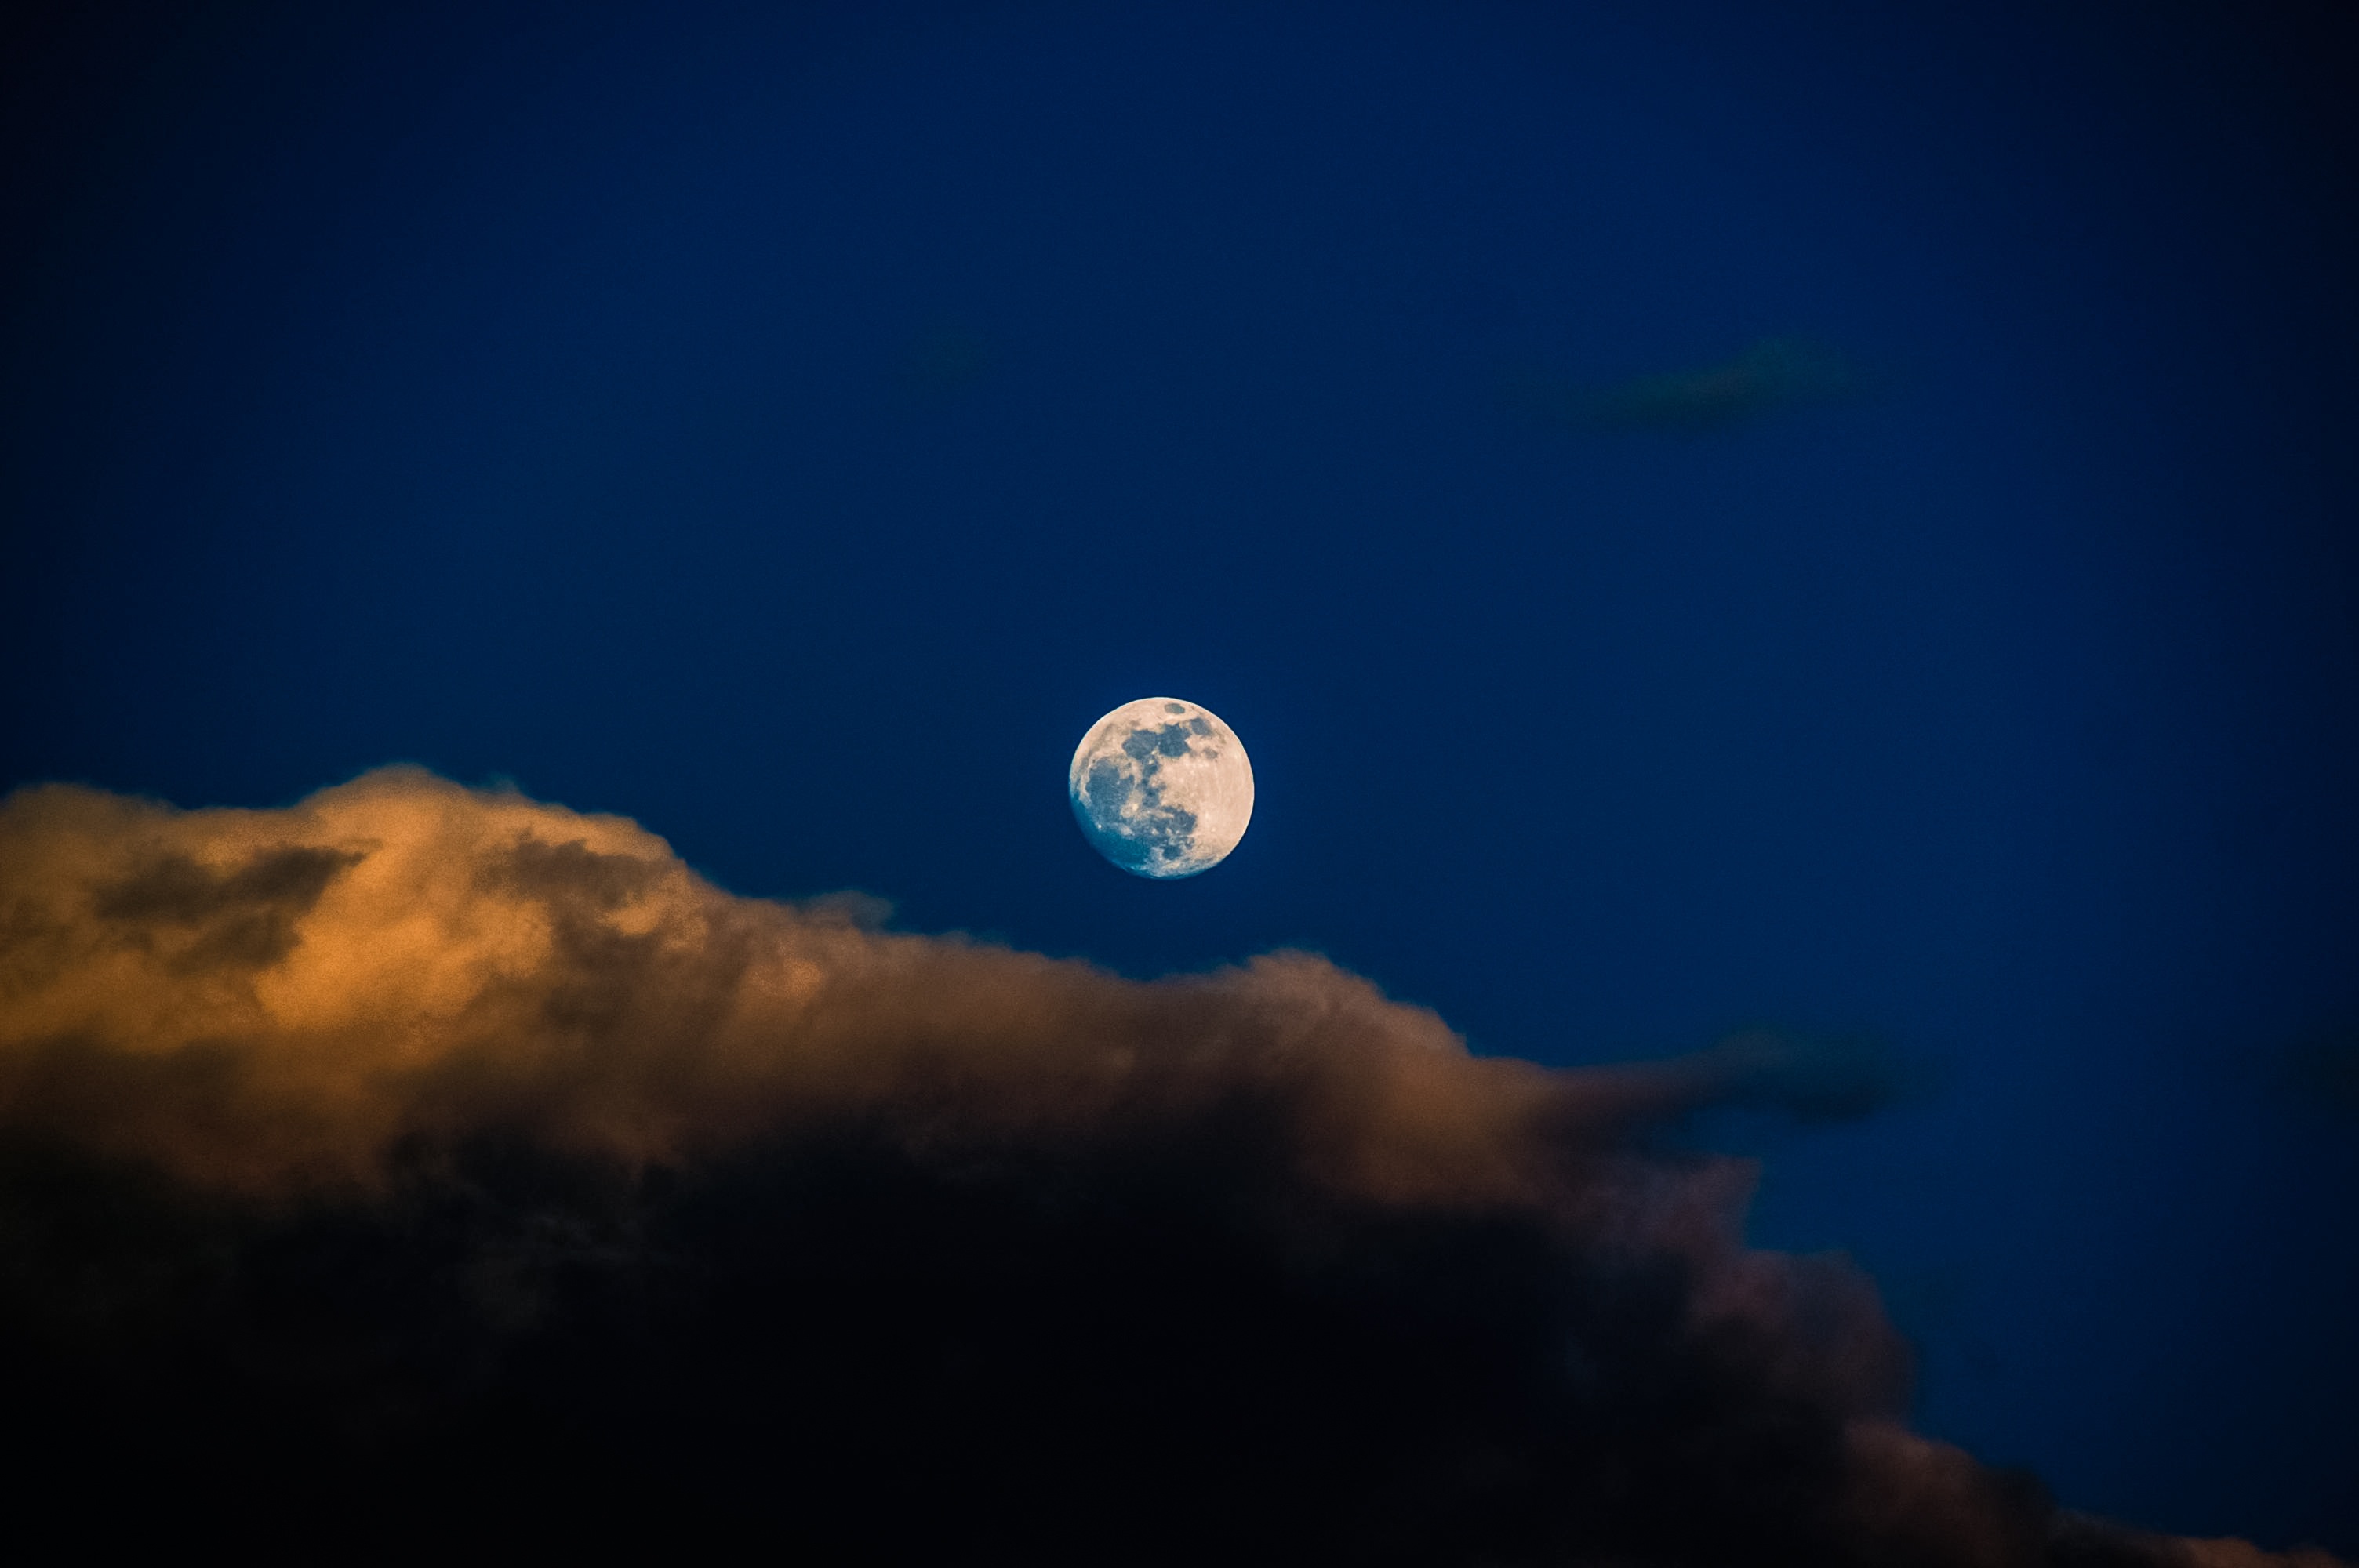
light, cloud, sky, night, atmosphere, reflection, darkness, blue, moon, full moon, moonlight, outer space, clouds, earth, greece, astronomical object, atmosphere of earth, computer wallpaper